Chaluka Site

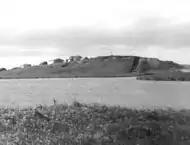
Seaside view of the site

The Chaluka Site is a prehistoric archaeological site and National Historic Landmark in Nikolski, Alaska, on Umnak Island in the Aleutian Islands of southwestern Alaska. The site documents more than 4,000 years of more-or-less continuous occupation of the area now occupied by the modern village of Nikolski. The site includes a large midden, yielding much information about the origins of the Aleut people.